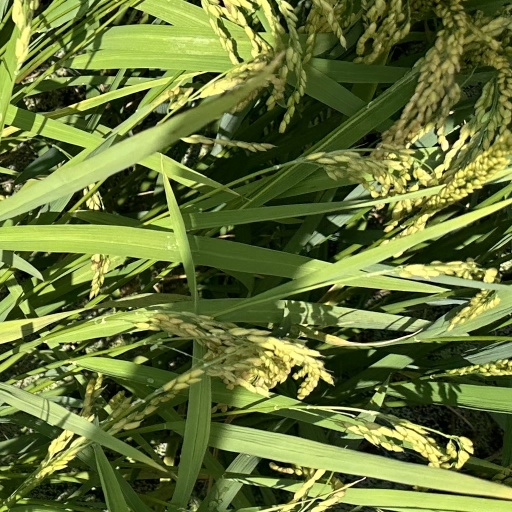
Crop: rice